Doha

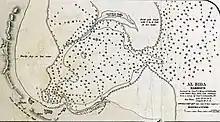
Plan of Al Bidda Harbour, drawn in 1860, indicating the principal settlements and landmarks

In November 1839, an outlaw from Abu Dhabi named Ghuleta took refuge in Al Bidda. In response, a British squadron under Captain A. H. Nott of the Indian Navy was sent to Al Bidda and requested that Salemin bin Nasir Al-Suwaidi, chief of the Suwaidi tribe, take Ghuleta into custody. Al-Suwaidi agreed to the request in February 1840 and arrested Ghuleta along with the pirate Jasim bin Jabir and his associates. In February 1841, another British squadron arrived and demanded that Al-Suwaidi pay a fine of 300 krones as reparations for damages incurred by British-flagged merchantmen due to bin Jabir's actions. Al-Suwaidi refused to pay the fine on the basis that he was not involved in bin Jabir's piratical actions. On 26 February, the British squadron bombarded Al Bidda, which quickly led Al-Suwaidi to pay the fine, ending the dispute.